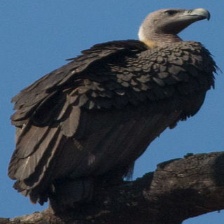
Species: INDIAN VULTURE
Scientific name: GYPS INDICUS
ImageNet parent category: vulture